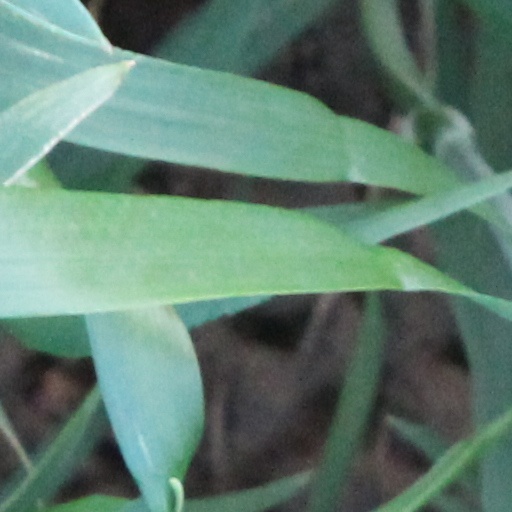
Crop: wheat